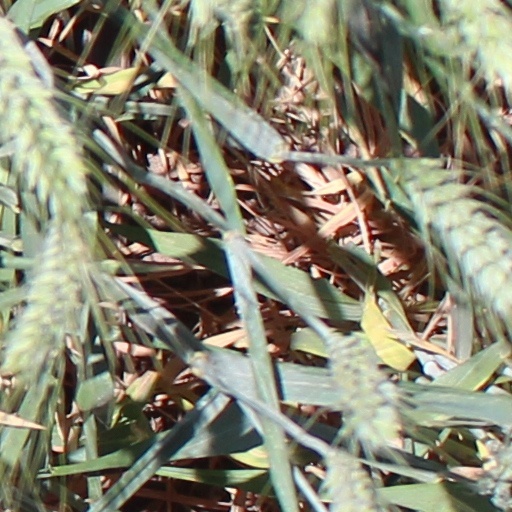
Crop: wheat